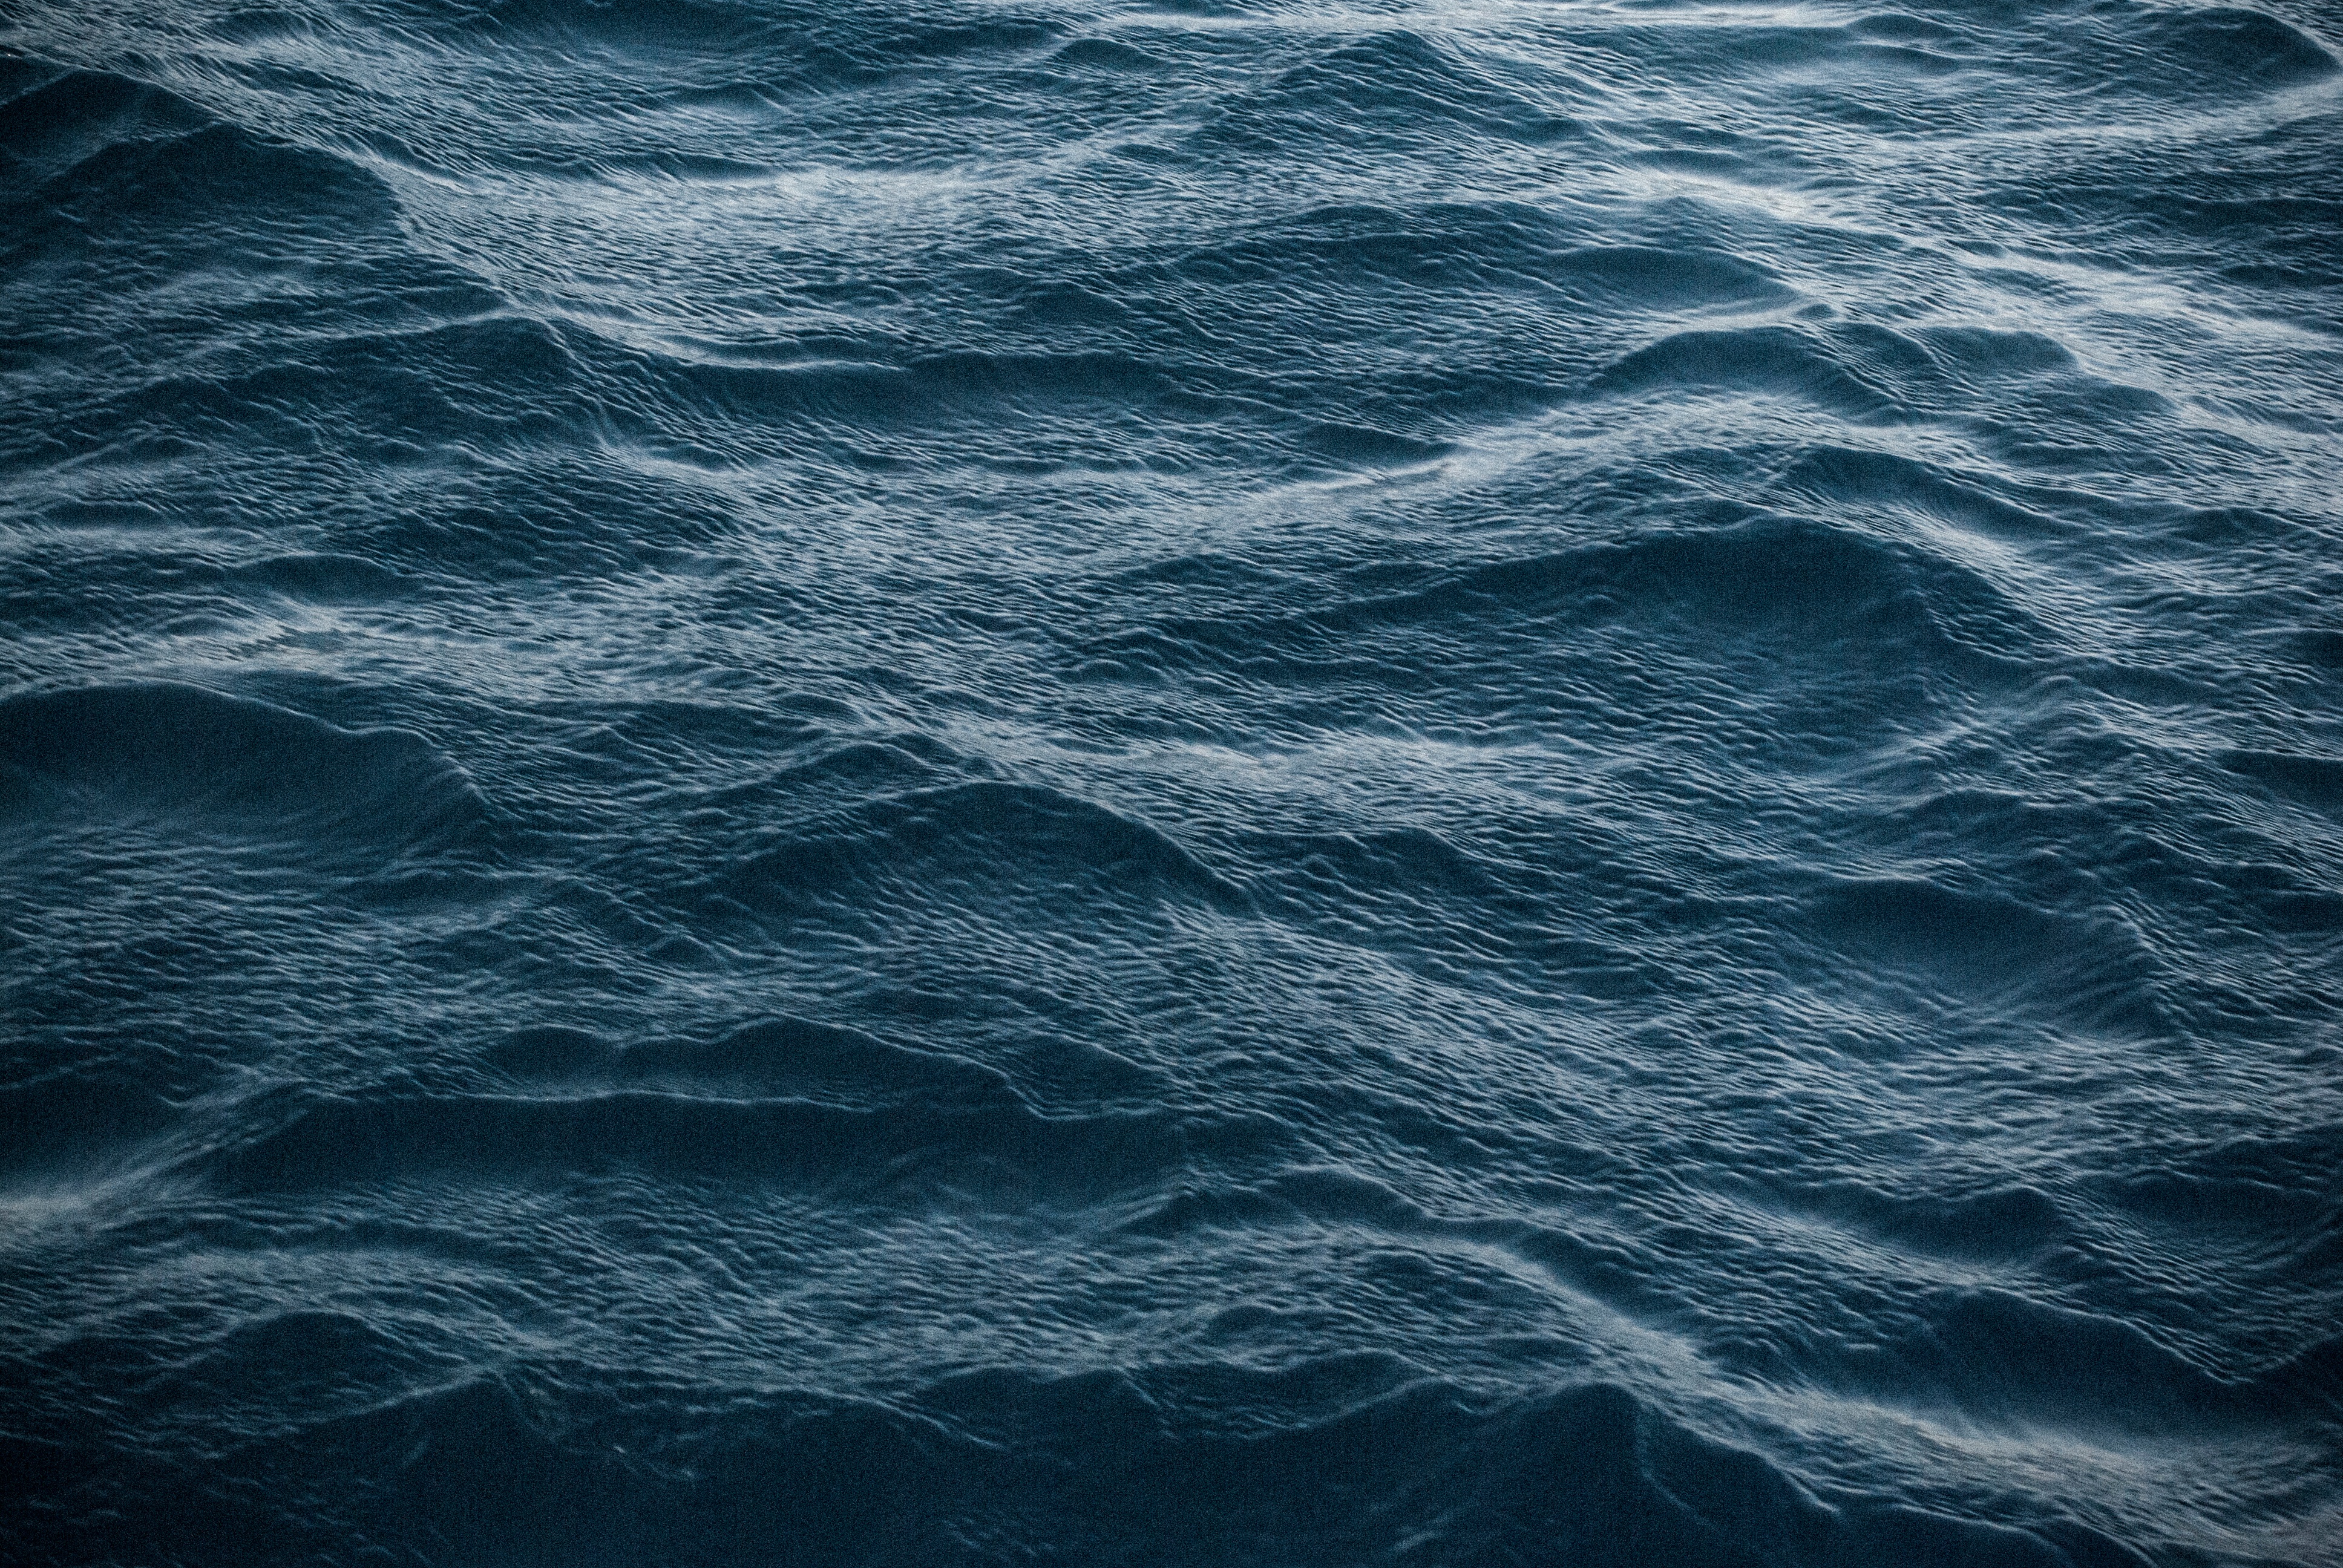
sea, coast, ocean, horizon, sky, wave, wind, atmosphere, geological phenomenon, wind wave